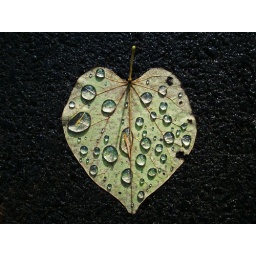
The partly cloudy morning cast a silver glow over these water drops on a fallen leaf.